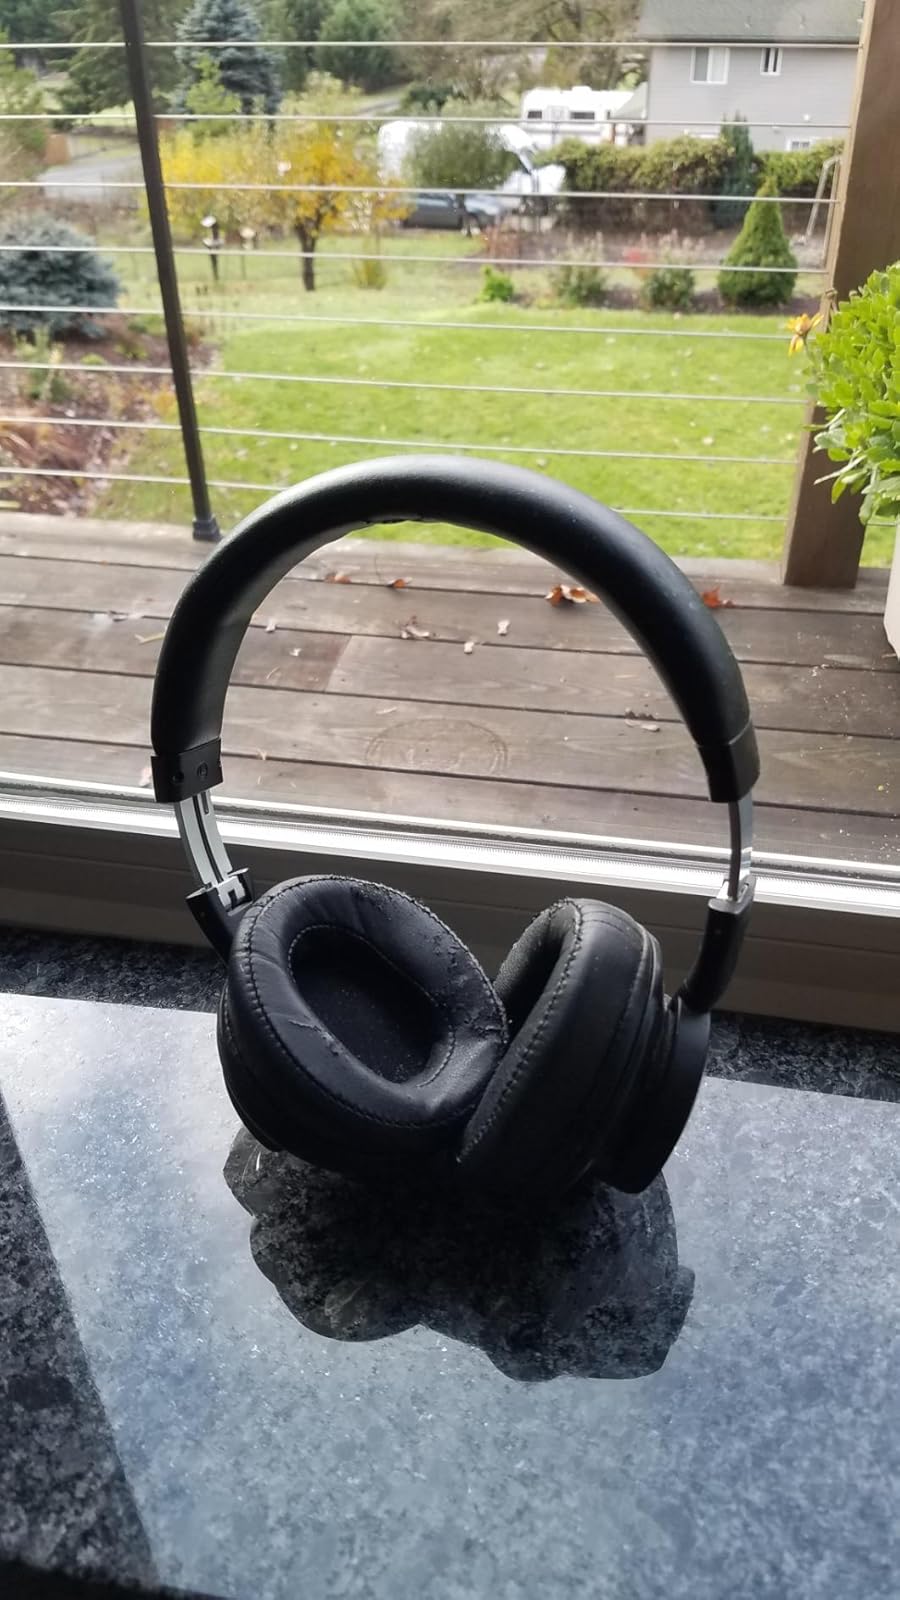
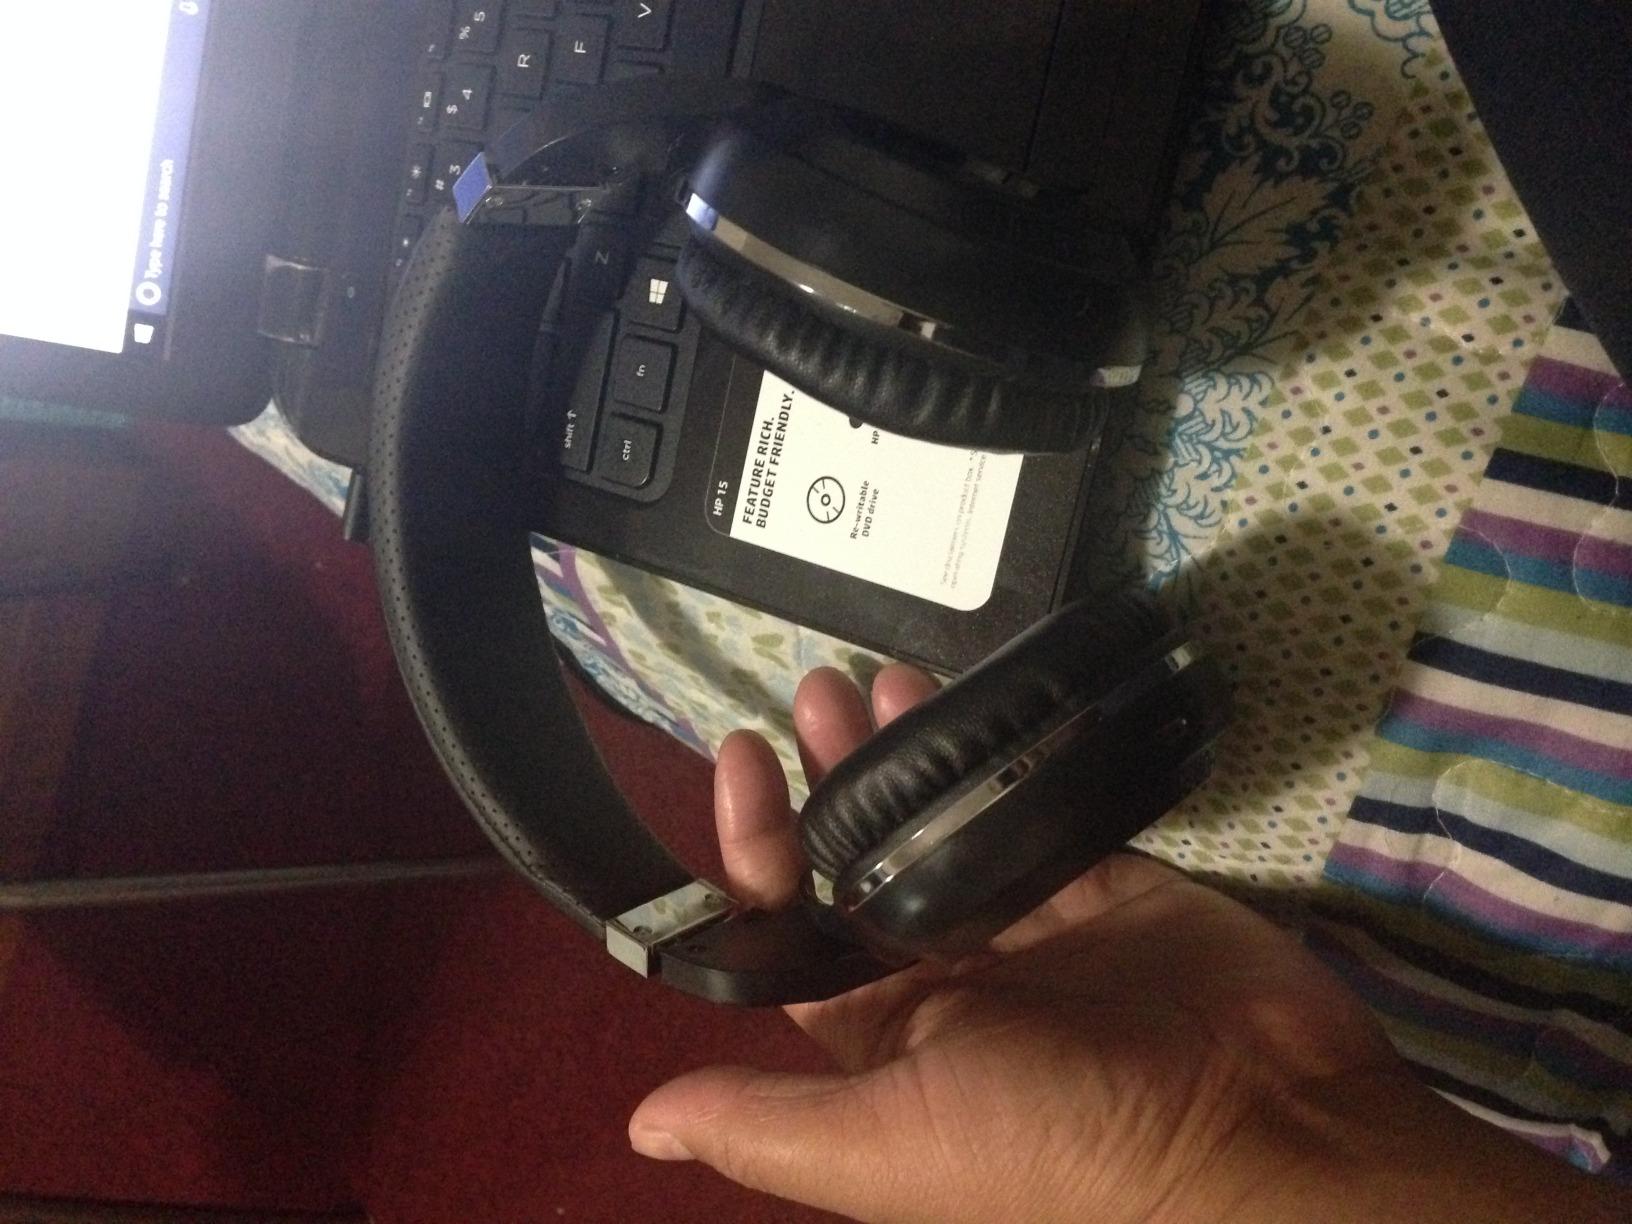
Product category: headphones
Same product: no